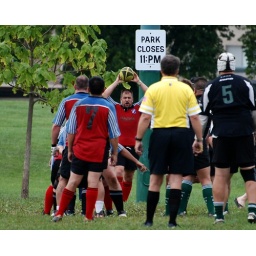
I love the expression on Bob's face as he gets ready to toss the ball in during another line out.